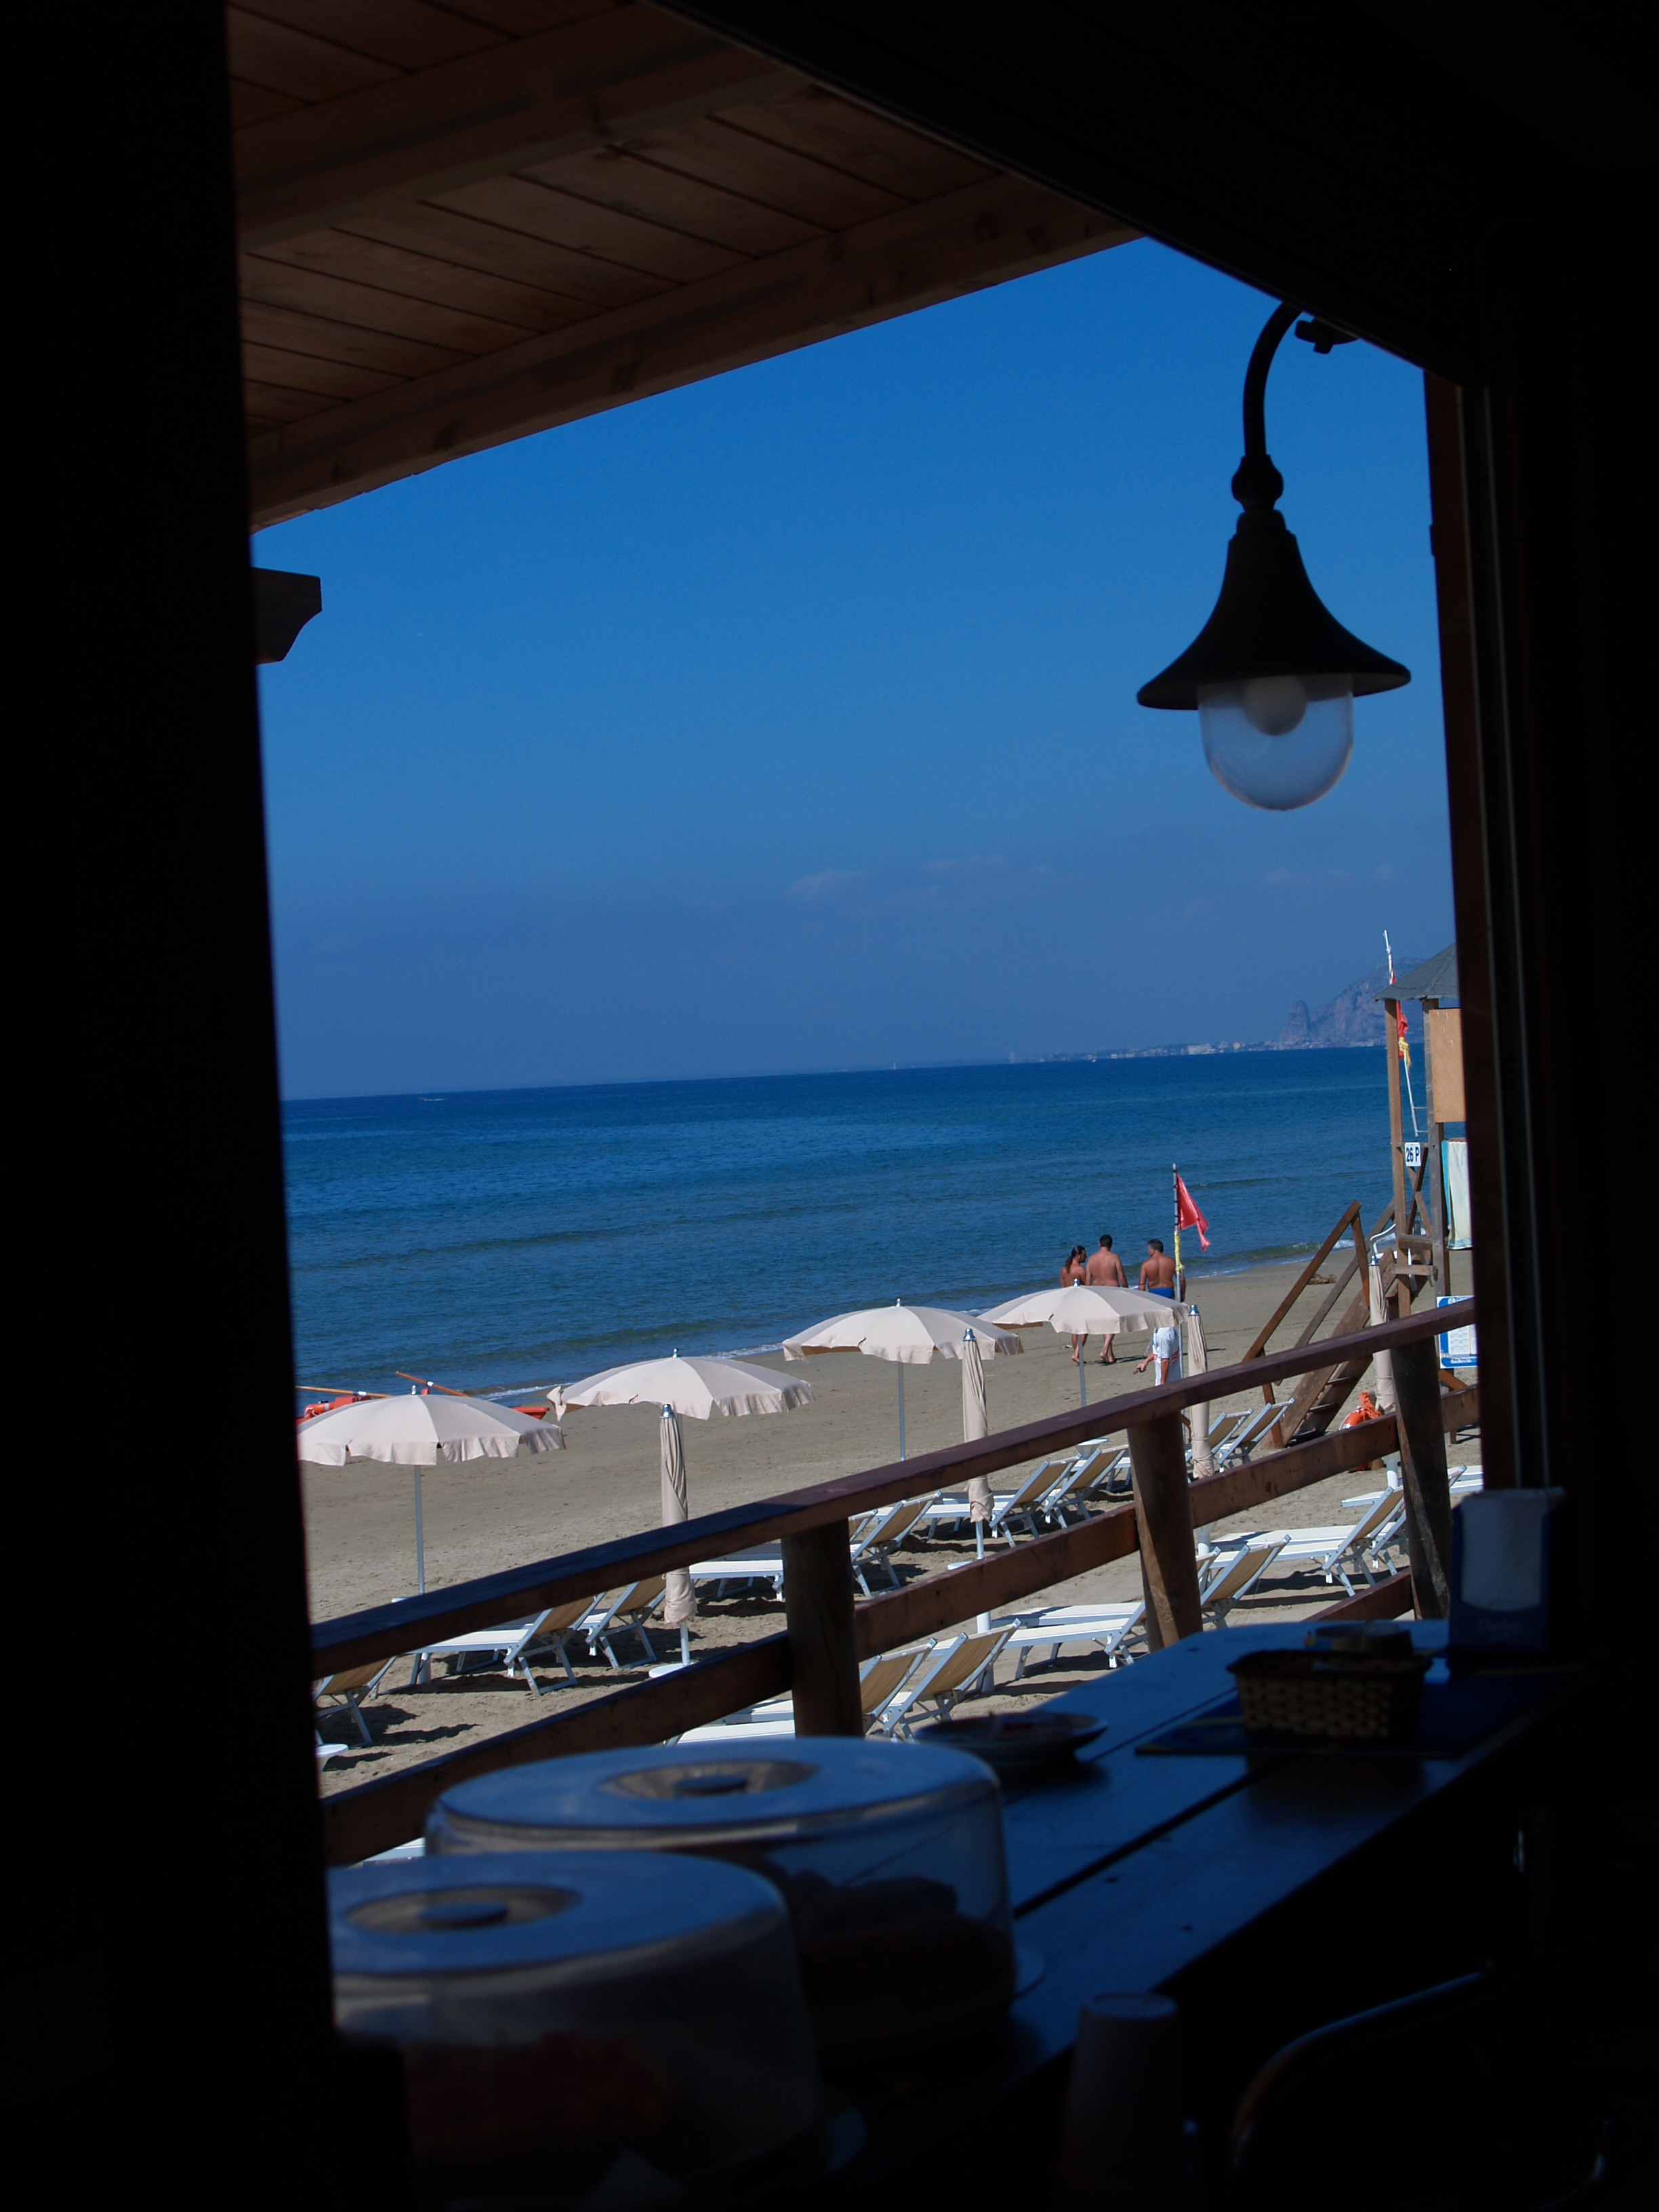
sperlonga, blue, sky, sea, ocean, water, room, cloud, vacation, shade, beach, window, Tints and shades, horizon, house, coast, tourism